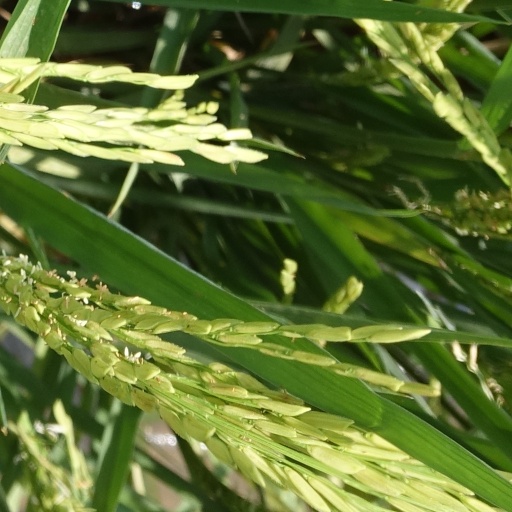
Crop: rice